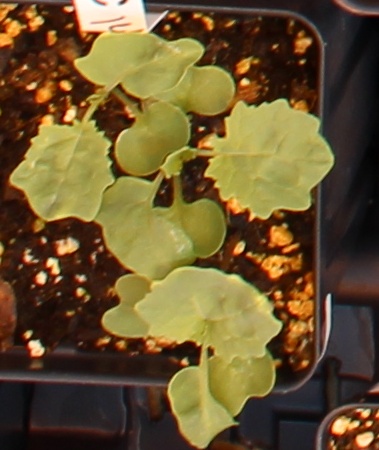
Label: Canola